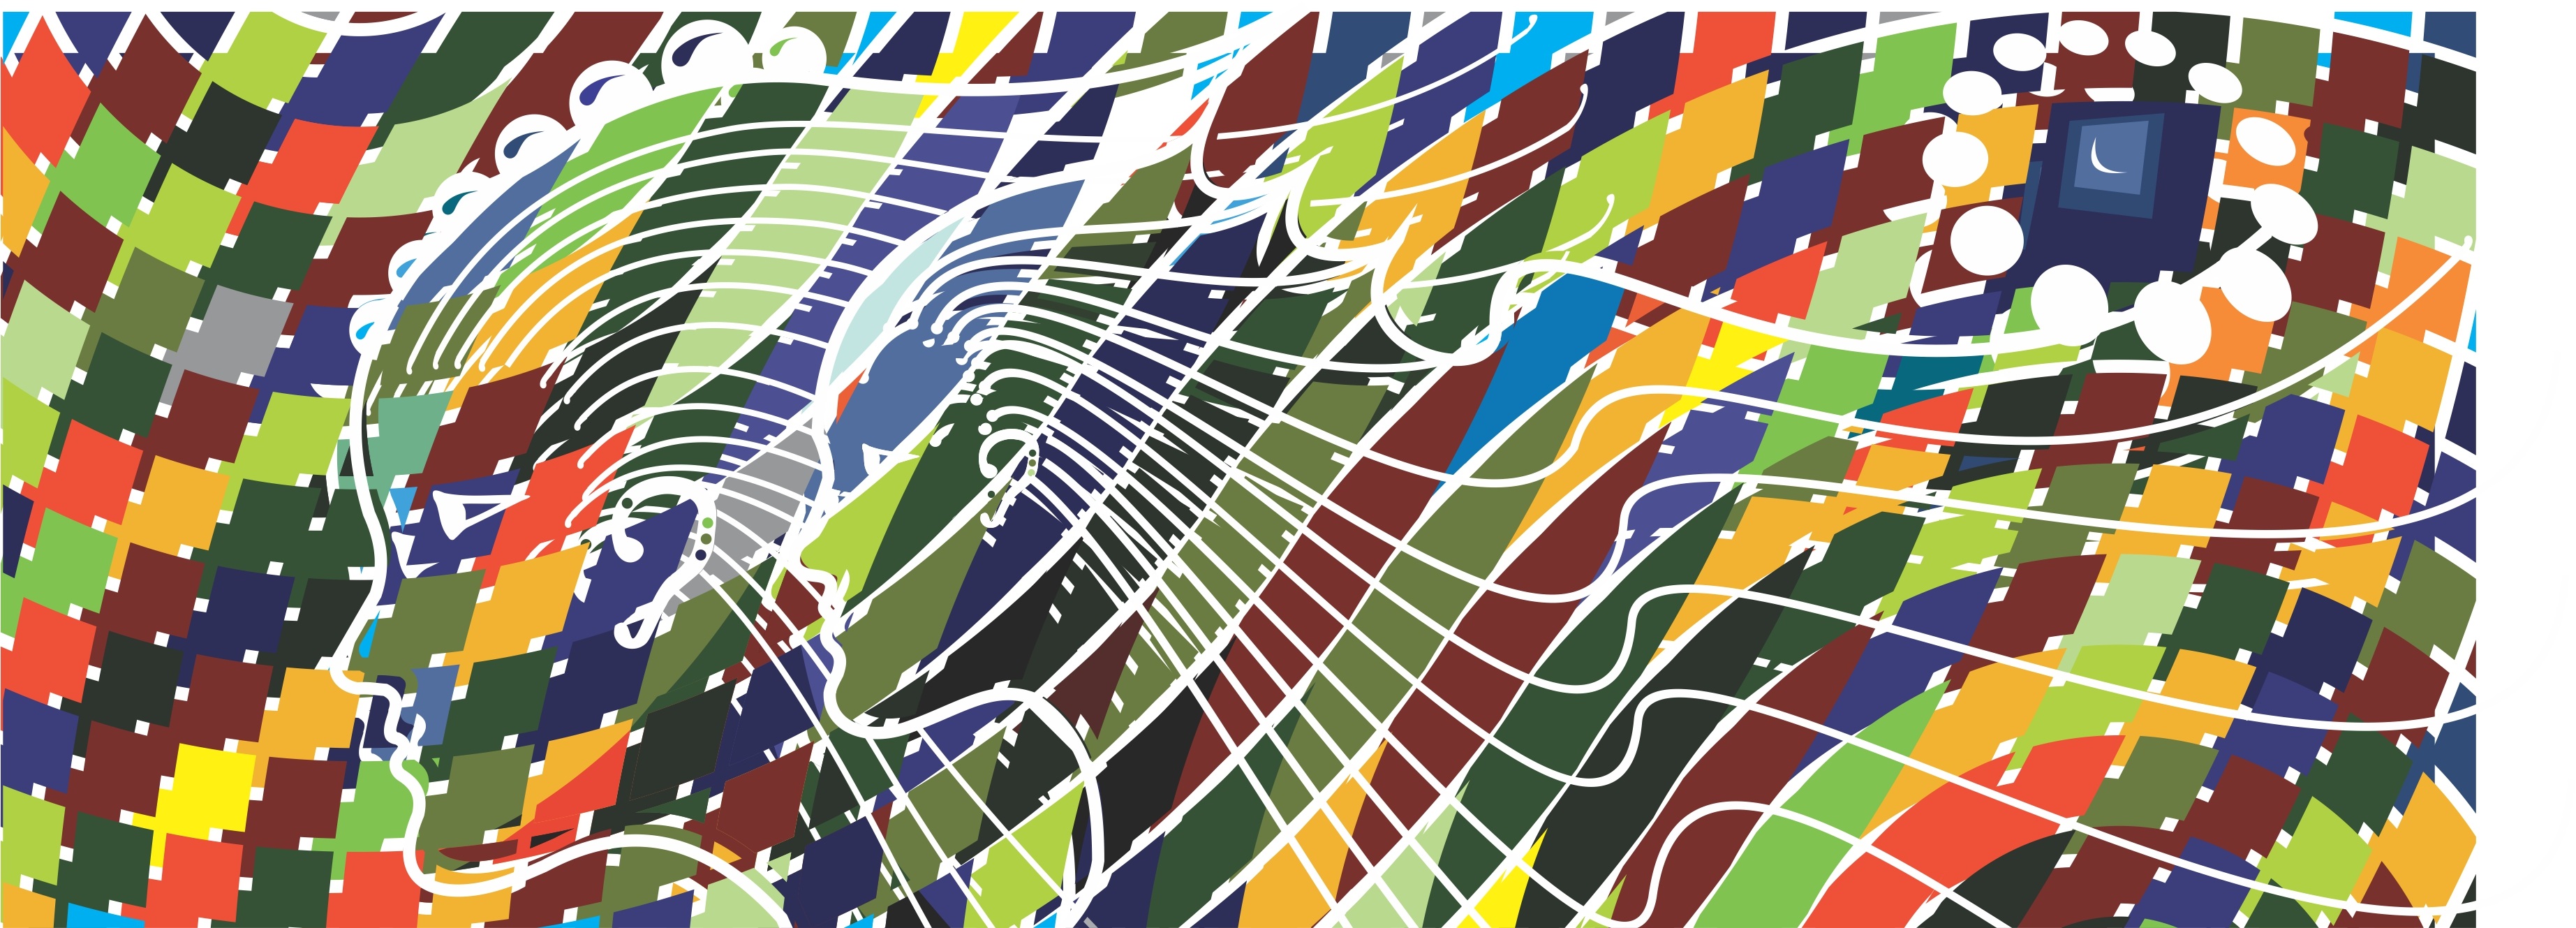
love, pattern, line, color, romantic, friendship, moon, moonlight, circle, art, colors, design, beauty, casal, complicity, fragments, win, modern art, overcoming, proceed, psychedelic art